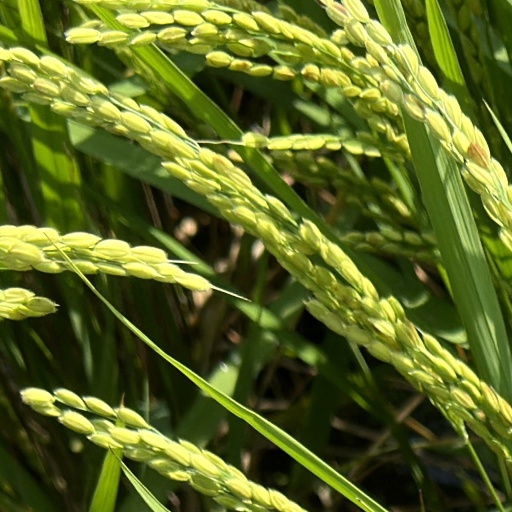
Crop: rice